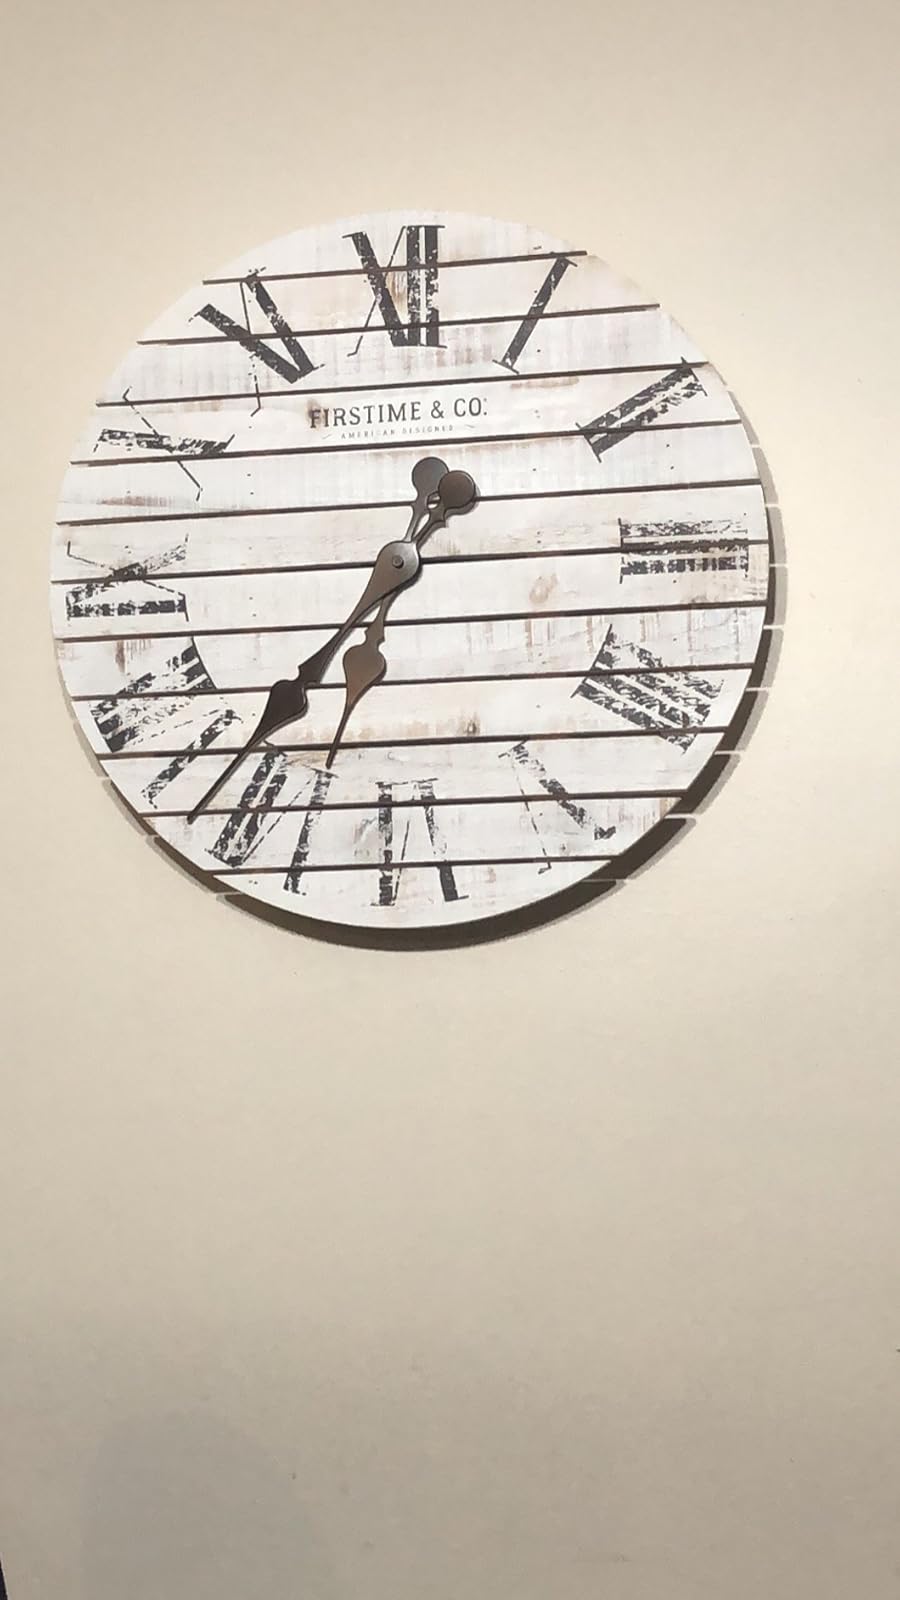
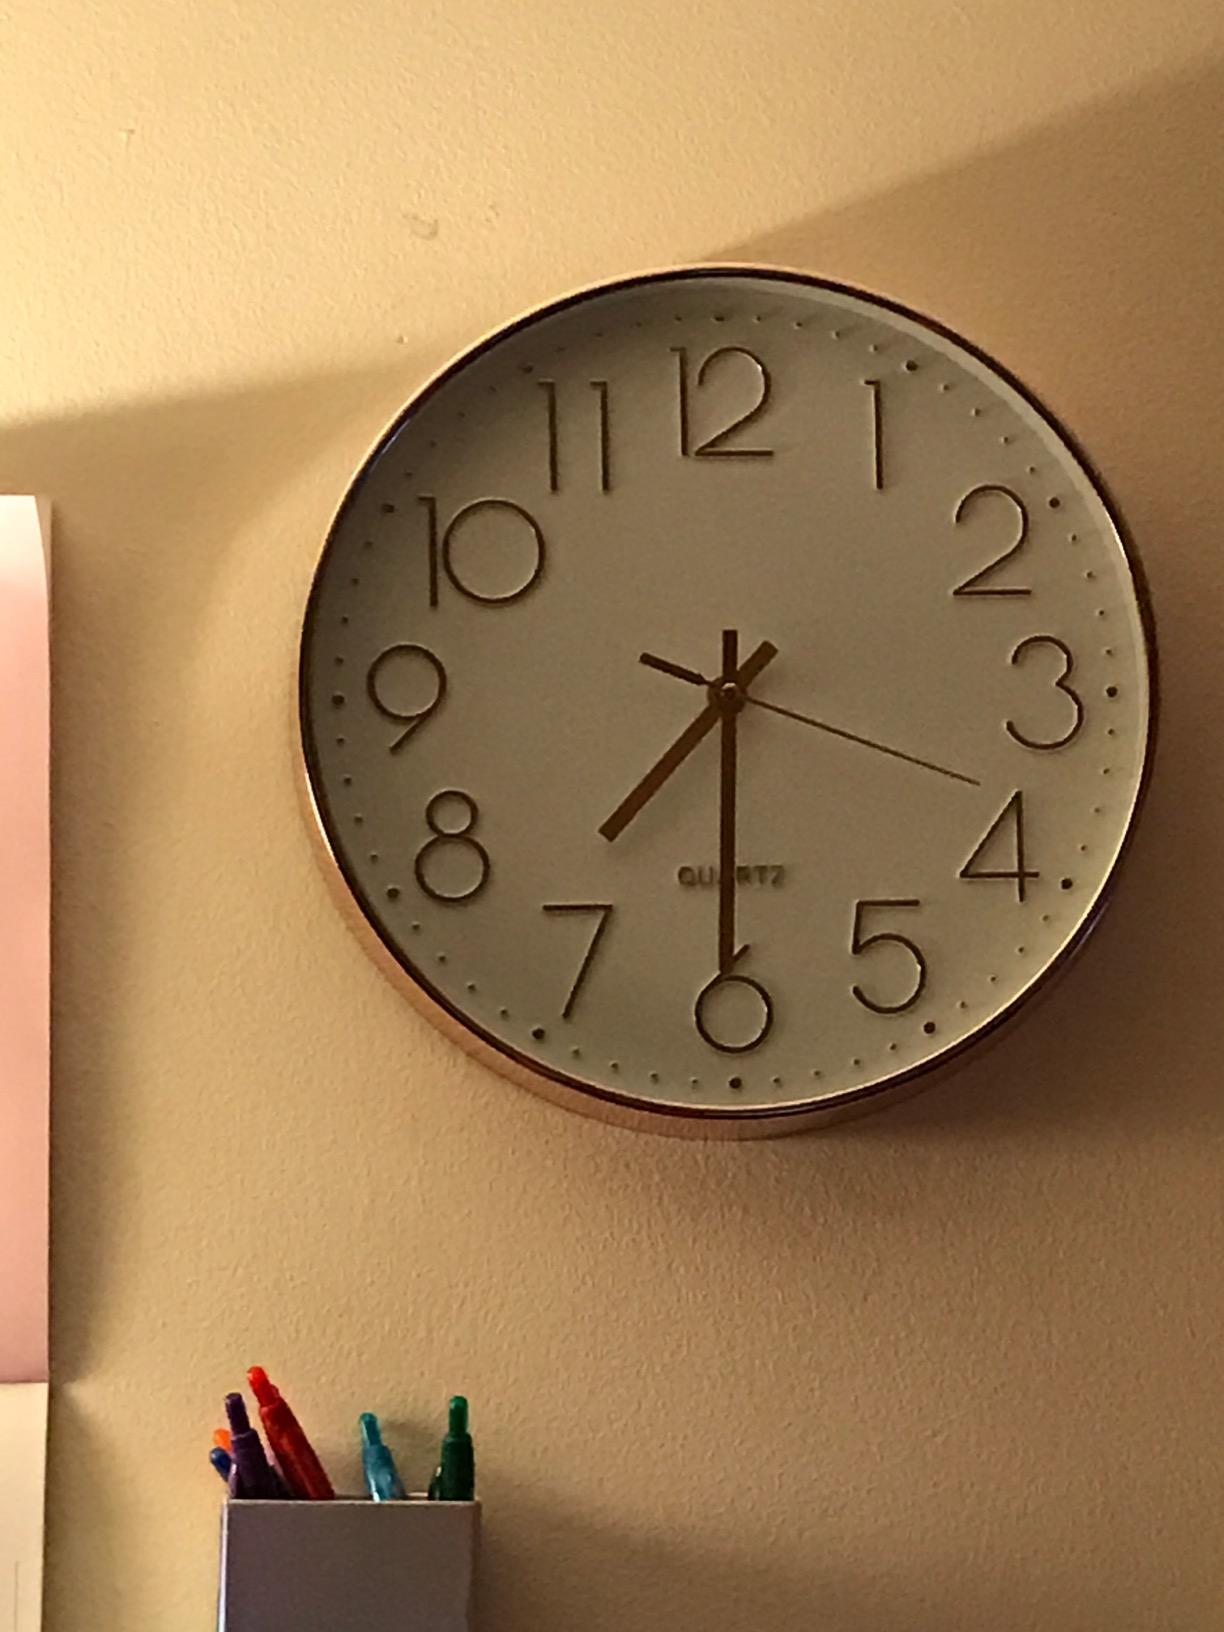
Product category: clock
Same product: no